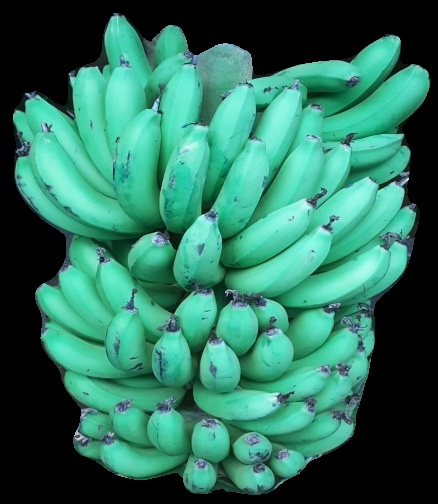
Variety: pachbale
Grade: grade1